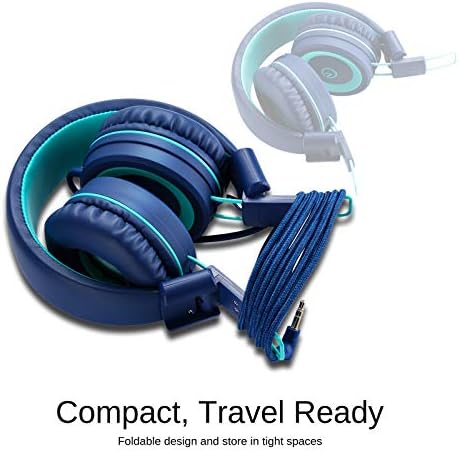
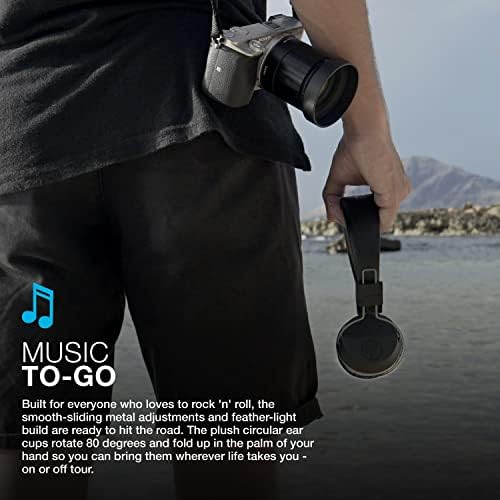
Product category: headphones
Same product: no